Royal Academy of Arts

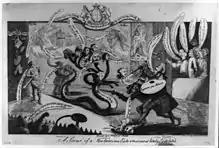
Satirical drawing of Sir William Chambers, one of the founders, trying to slay the 8-headed hydra of the Incorporated Society of Artists

The painter Joshua Reynolds was made its first president, and Francis Milner Newton was elected the first secretary, a post he held for two decades until his resignation in 1788.